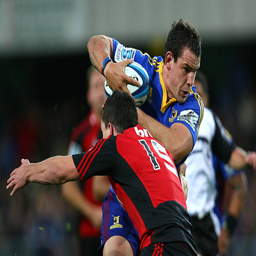
rugby player is tackled during the round match .